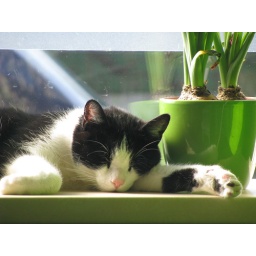
The king of the cat household so to say. He likes sleeping near the window.